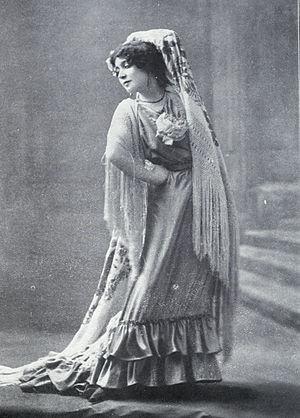
L'actrice et danseuse française Régina Badet (1879-1949) en 1910
Anne Régina Badet est une actrice et danseuse française, née le 9 octobre 1876 à Bordeaux, ville où elle est morte le 26 octobre 1949. Elle fut une étoile de l'Opéra-Comique de Paris.